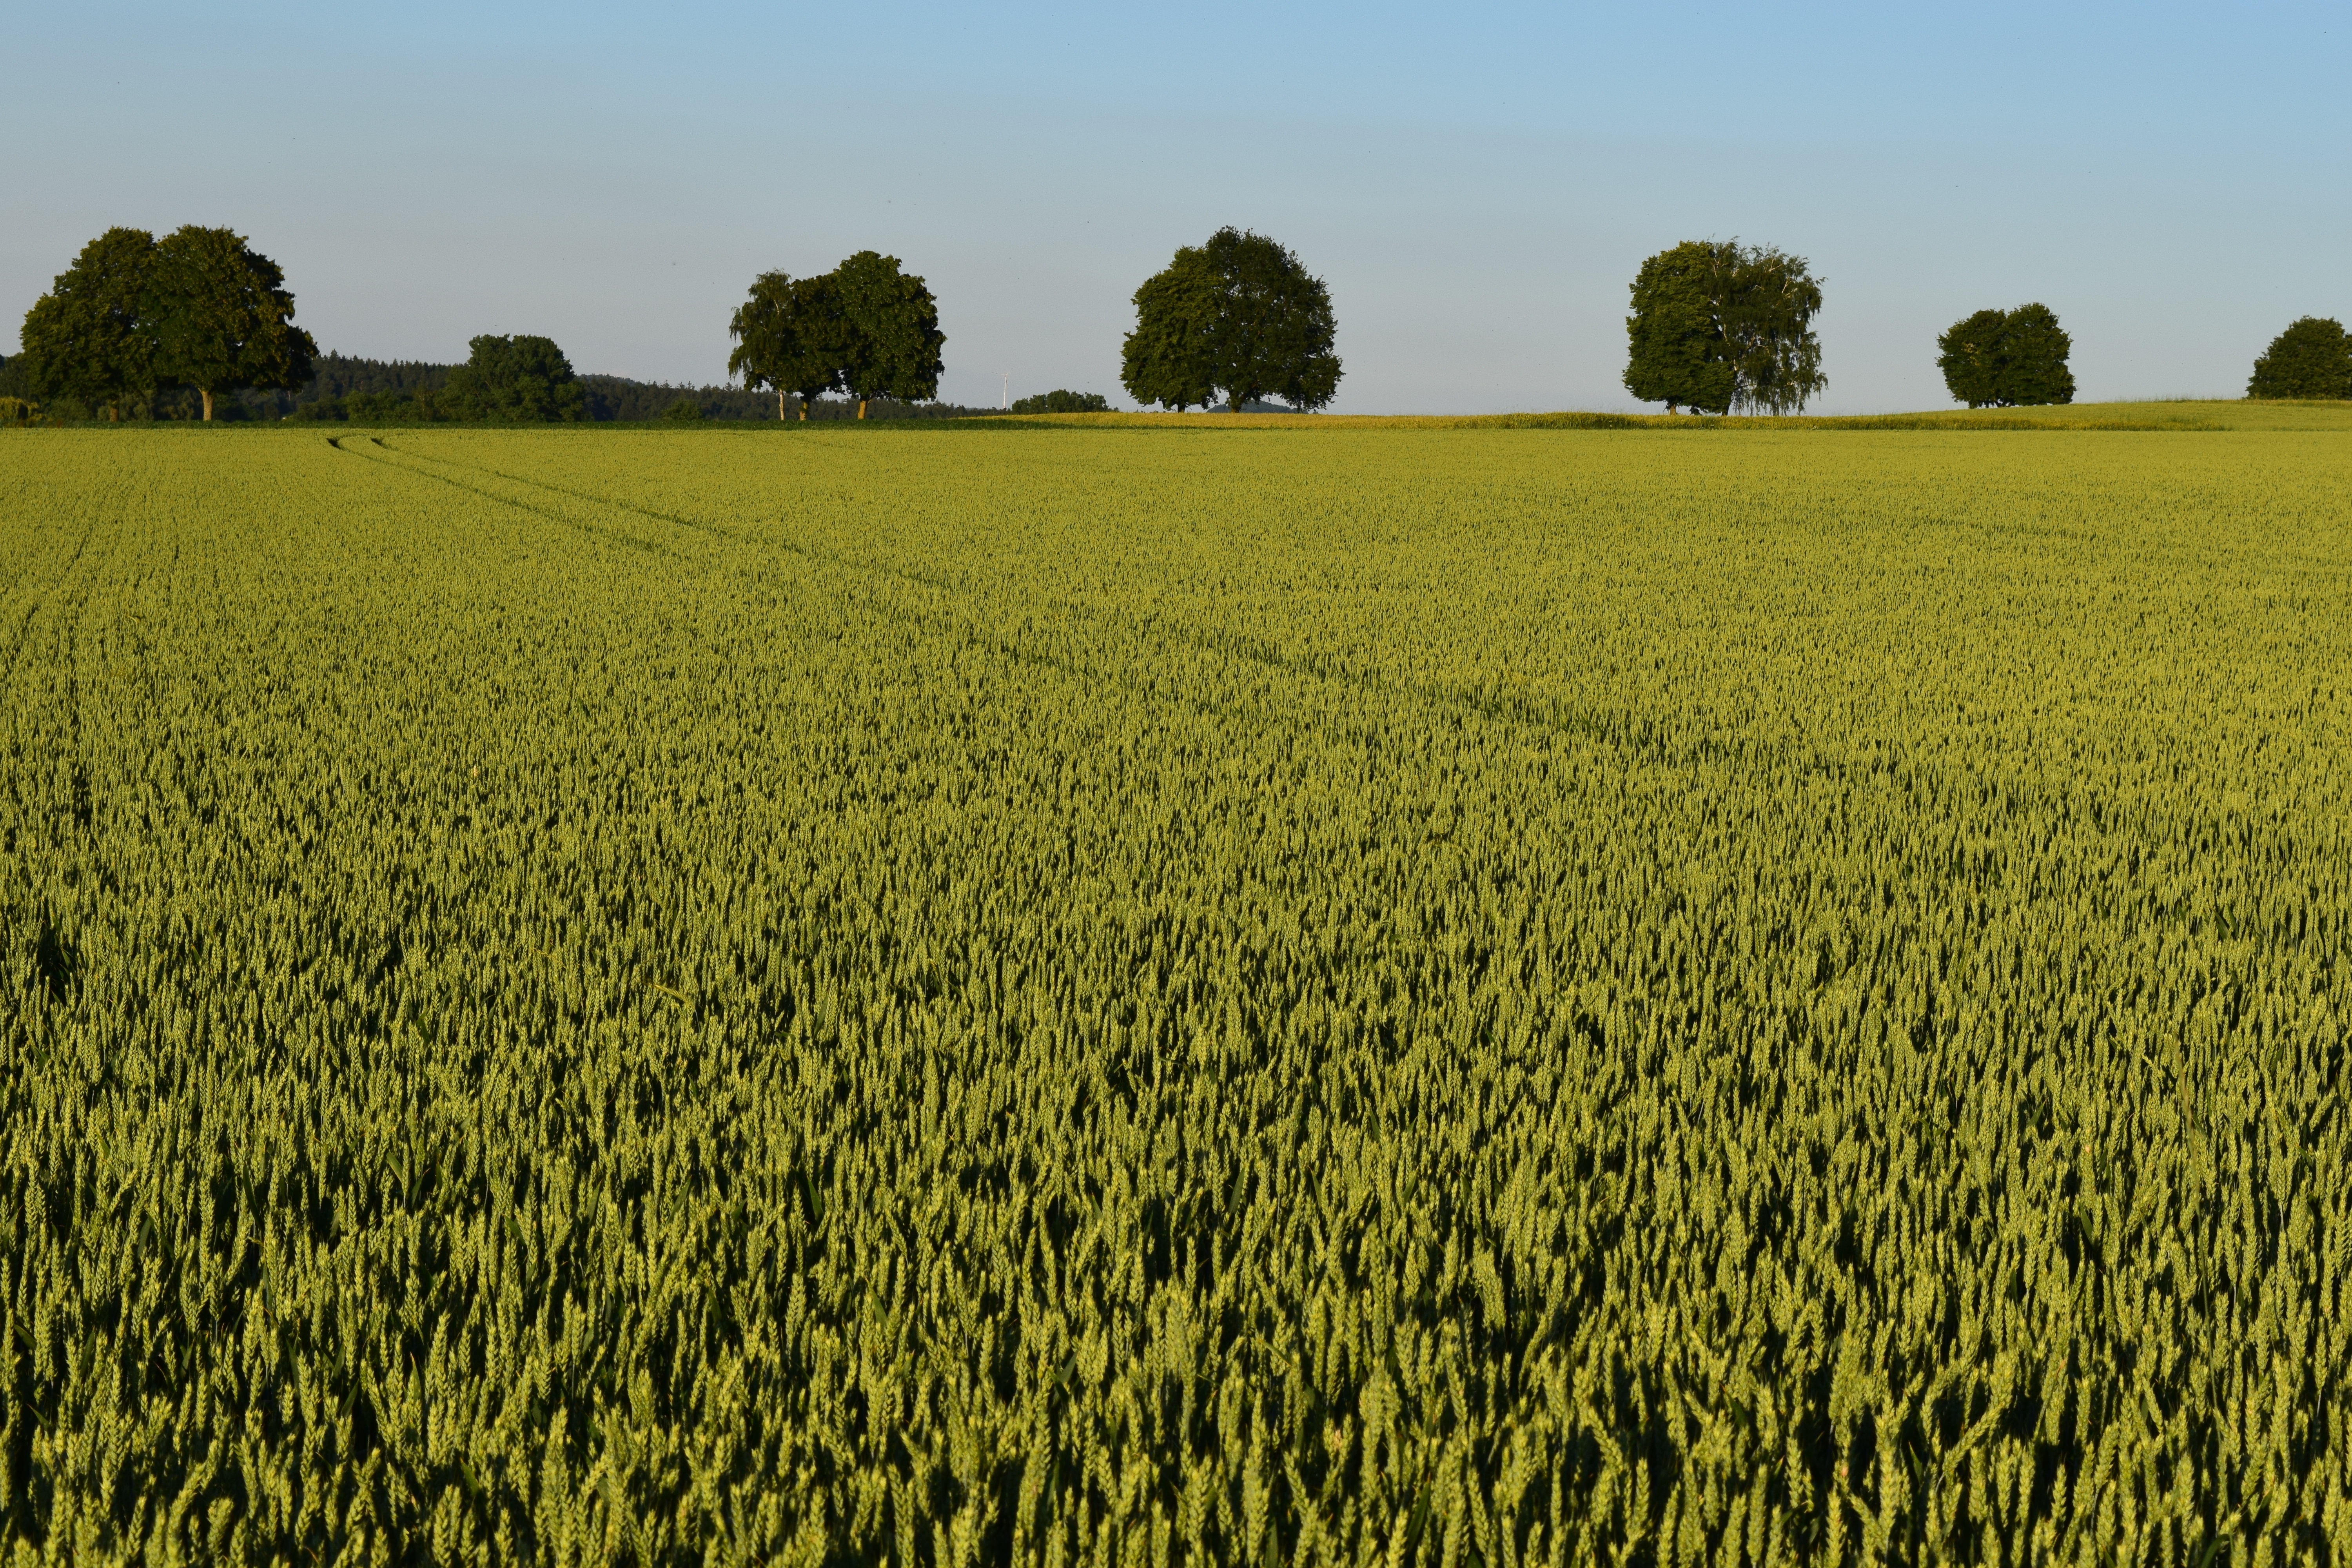
grass, horizon, plant, field, meadow, wheat, prairie, summer, food, green, produce, vegetable, crop, pasture, agriculture, plain, rapeseed, trees, grassland, cornfield, canola, brassica, immature, rural area, paddy field, flowering plant, grass family, land plant, mustard plant